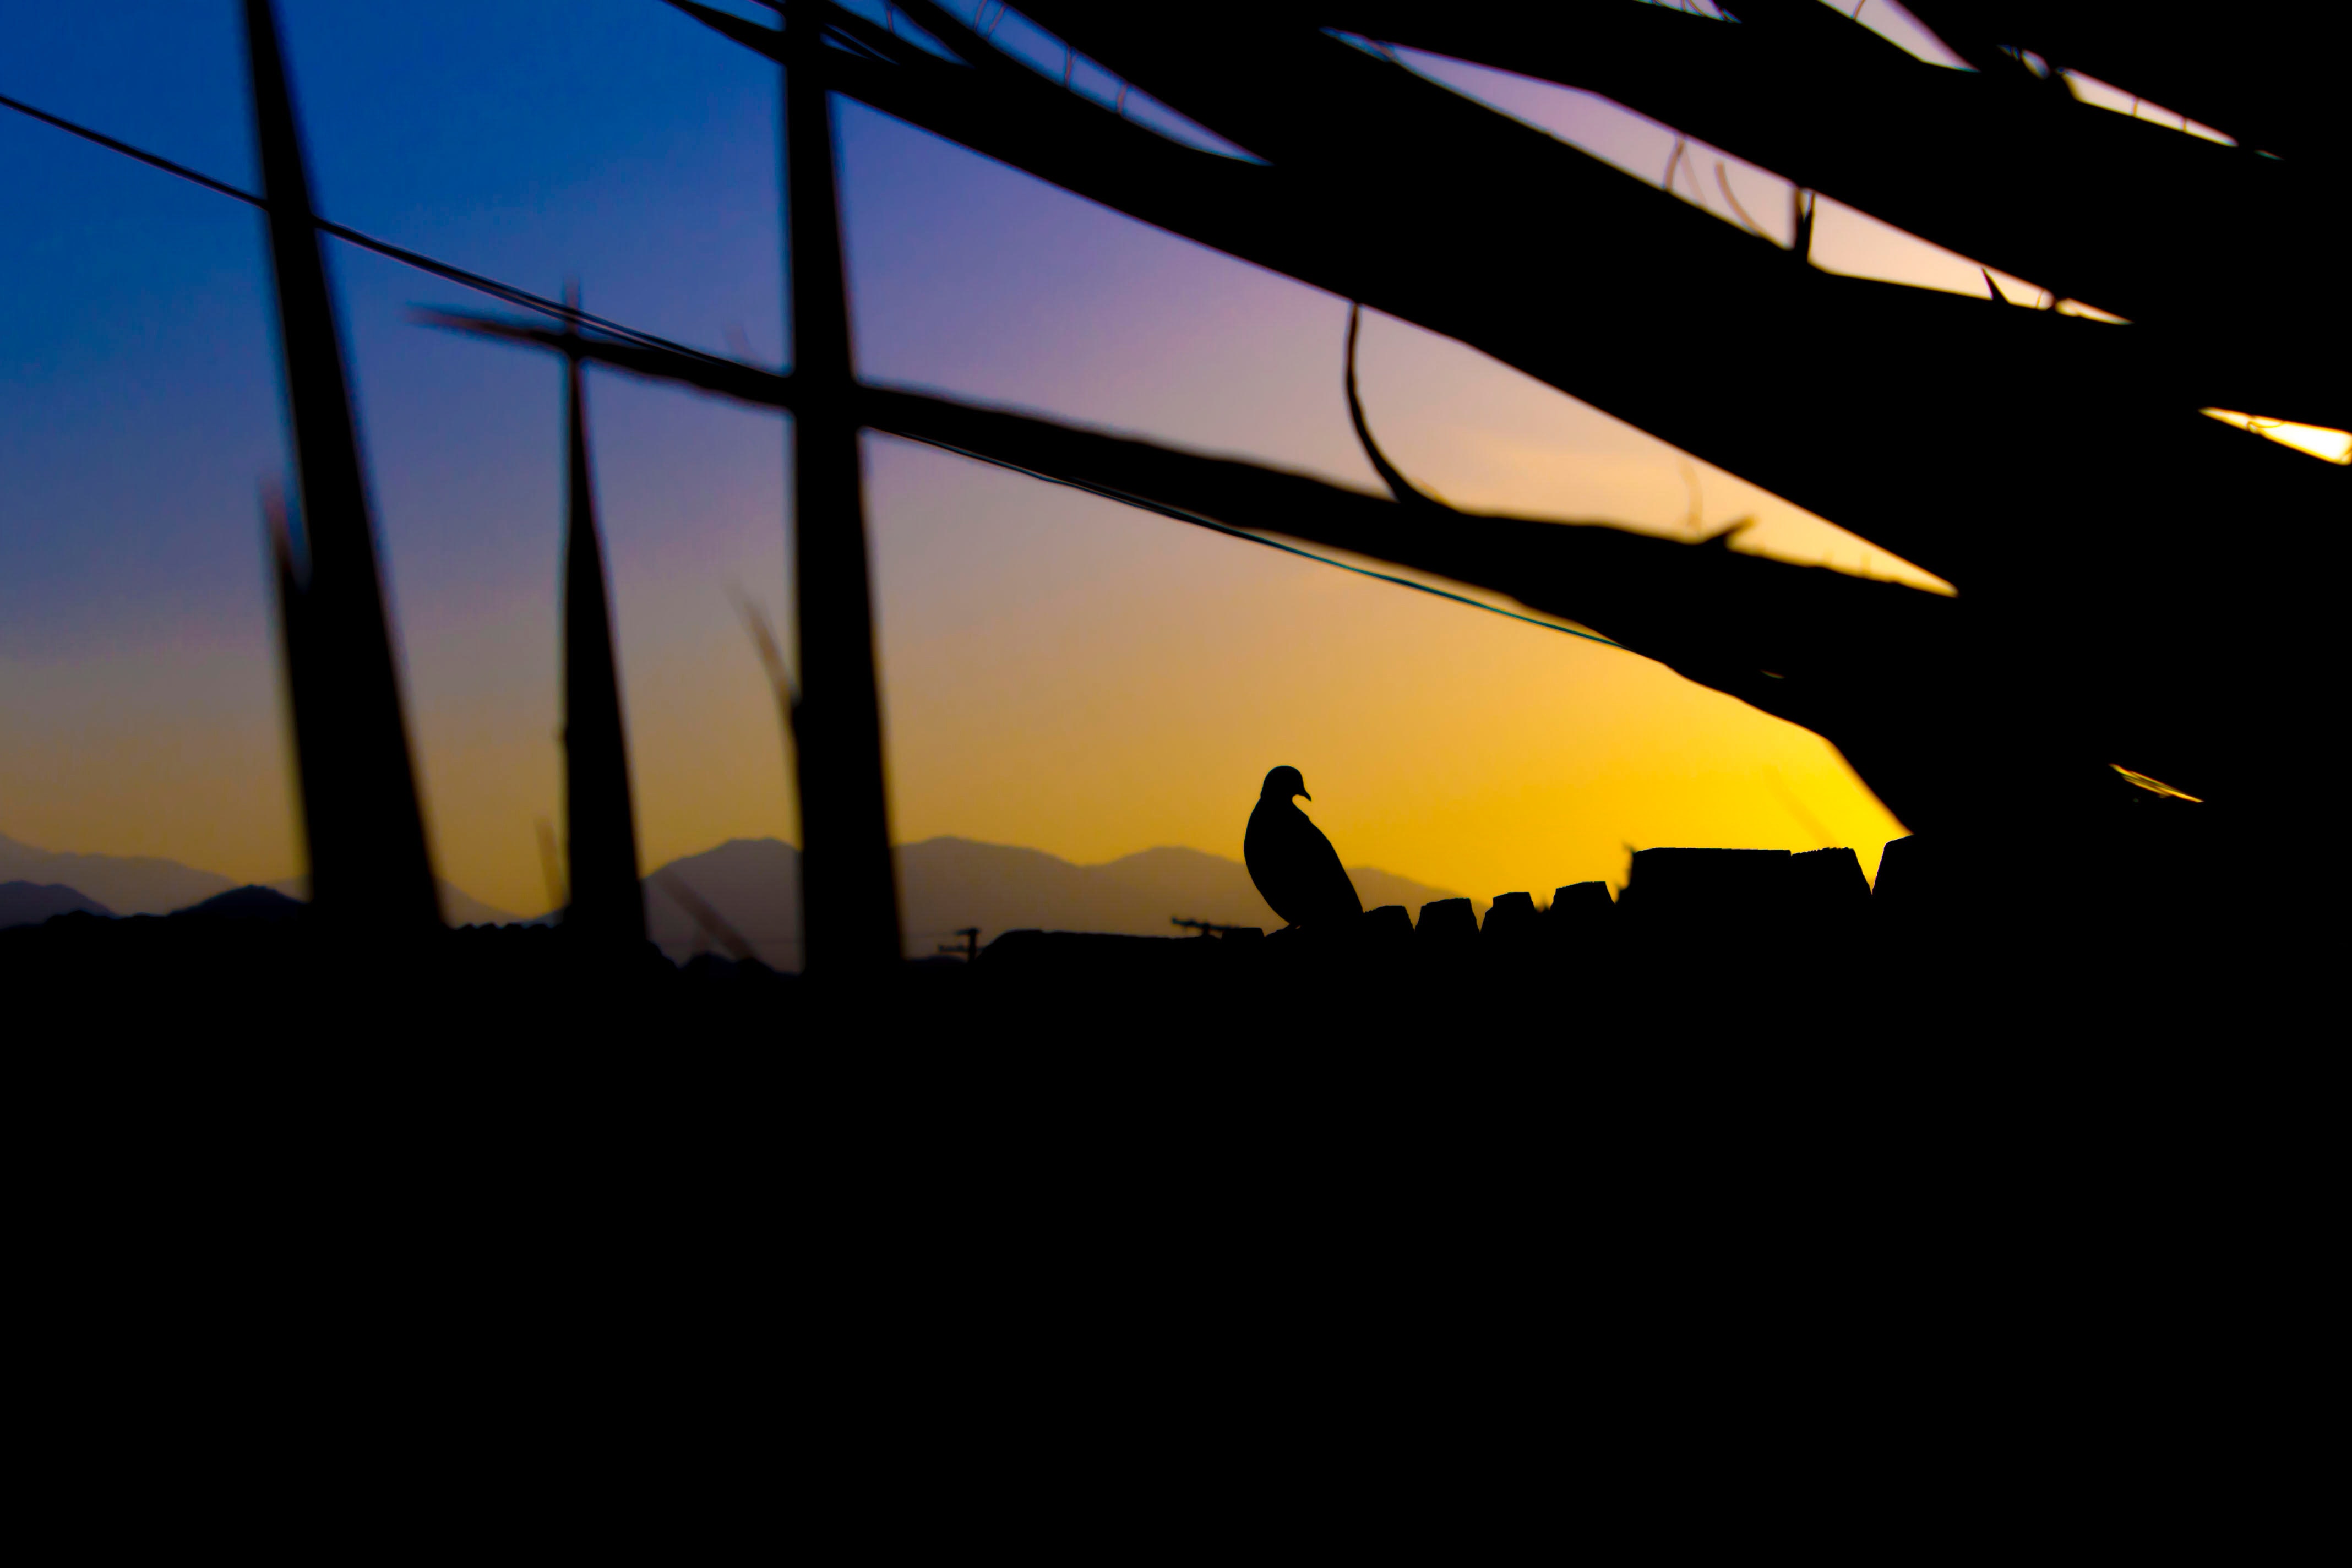
sky, silhouette, sunset, evening, sunrise, afterglow, yellow, morning, heat, horizon, atmosphere, calm, photography, line, branch, backlighting, tree, landscape, sunlight, dusk, Tints and shades, stock photography, plant